The Villain (2009 film)

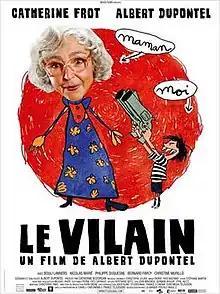
Film poster

The Villain is a 2009 French comedy film written and directed by and starring Albert Dupontel.